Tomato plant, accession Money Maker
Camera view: tilt-top (135 deg); turntable rotation: 90 degrees
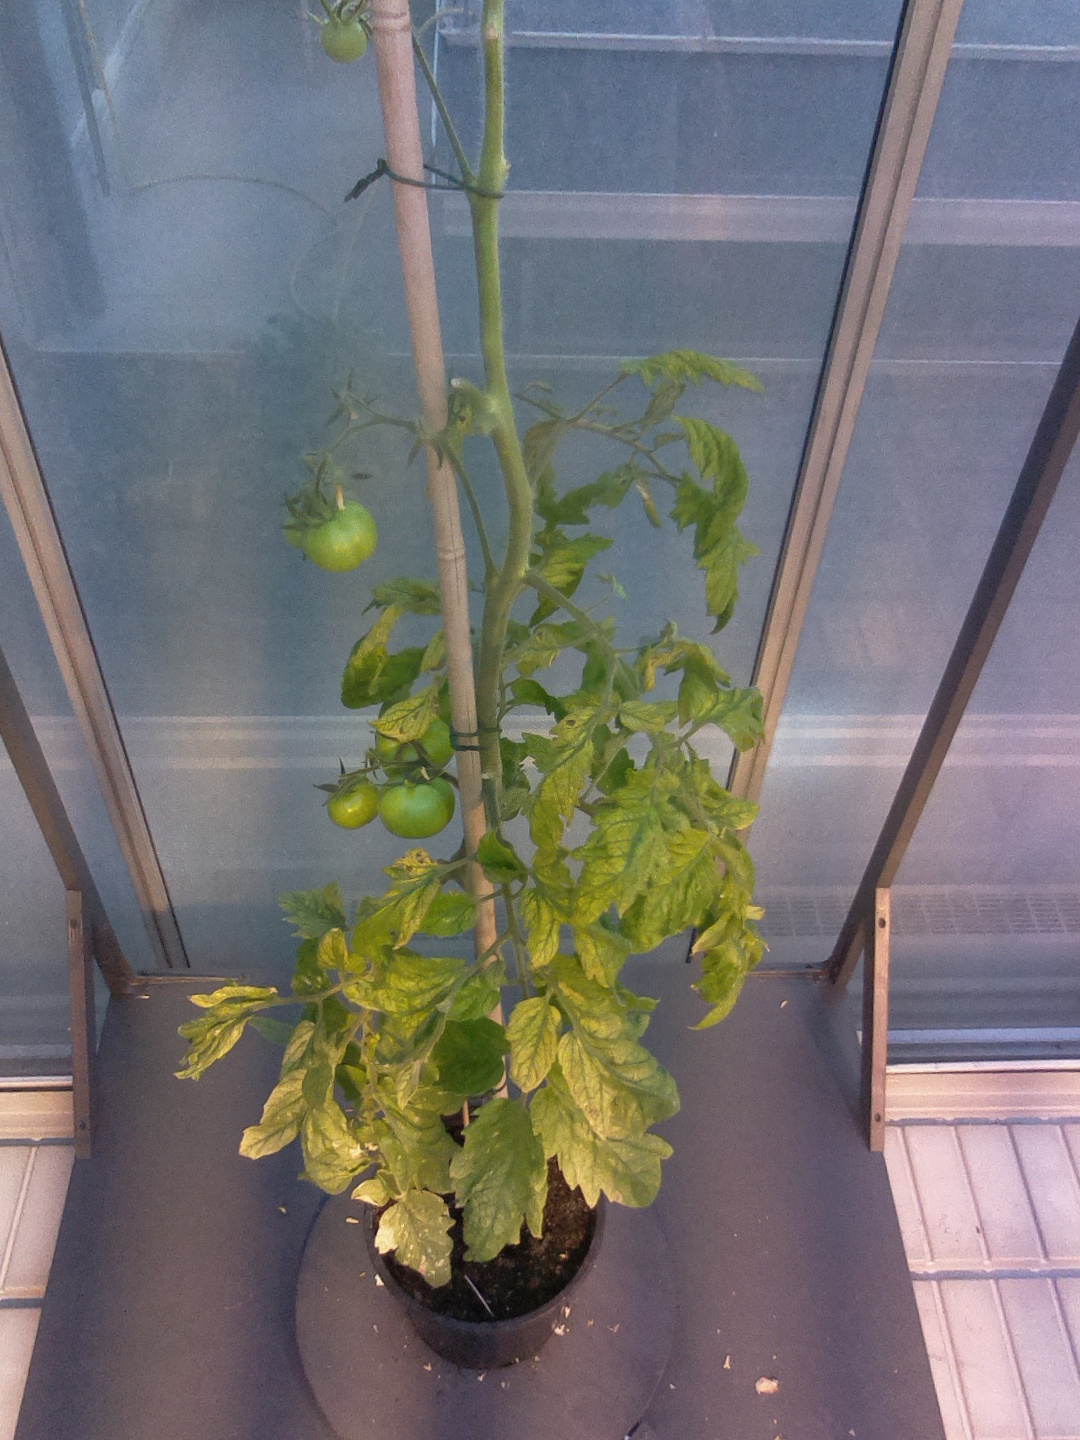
BBCH growth stage 79: 90% -100% of final fruit size